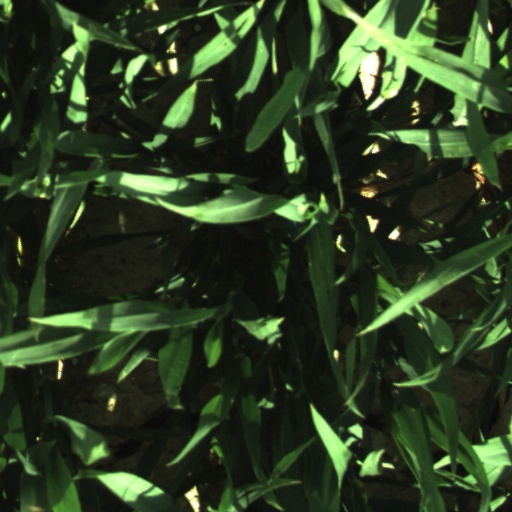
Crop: wheat